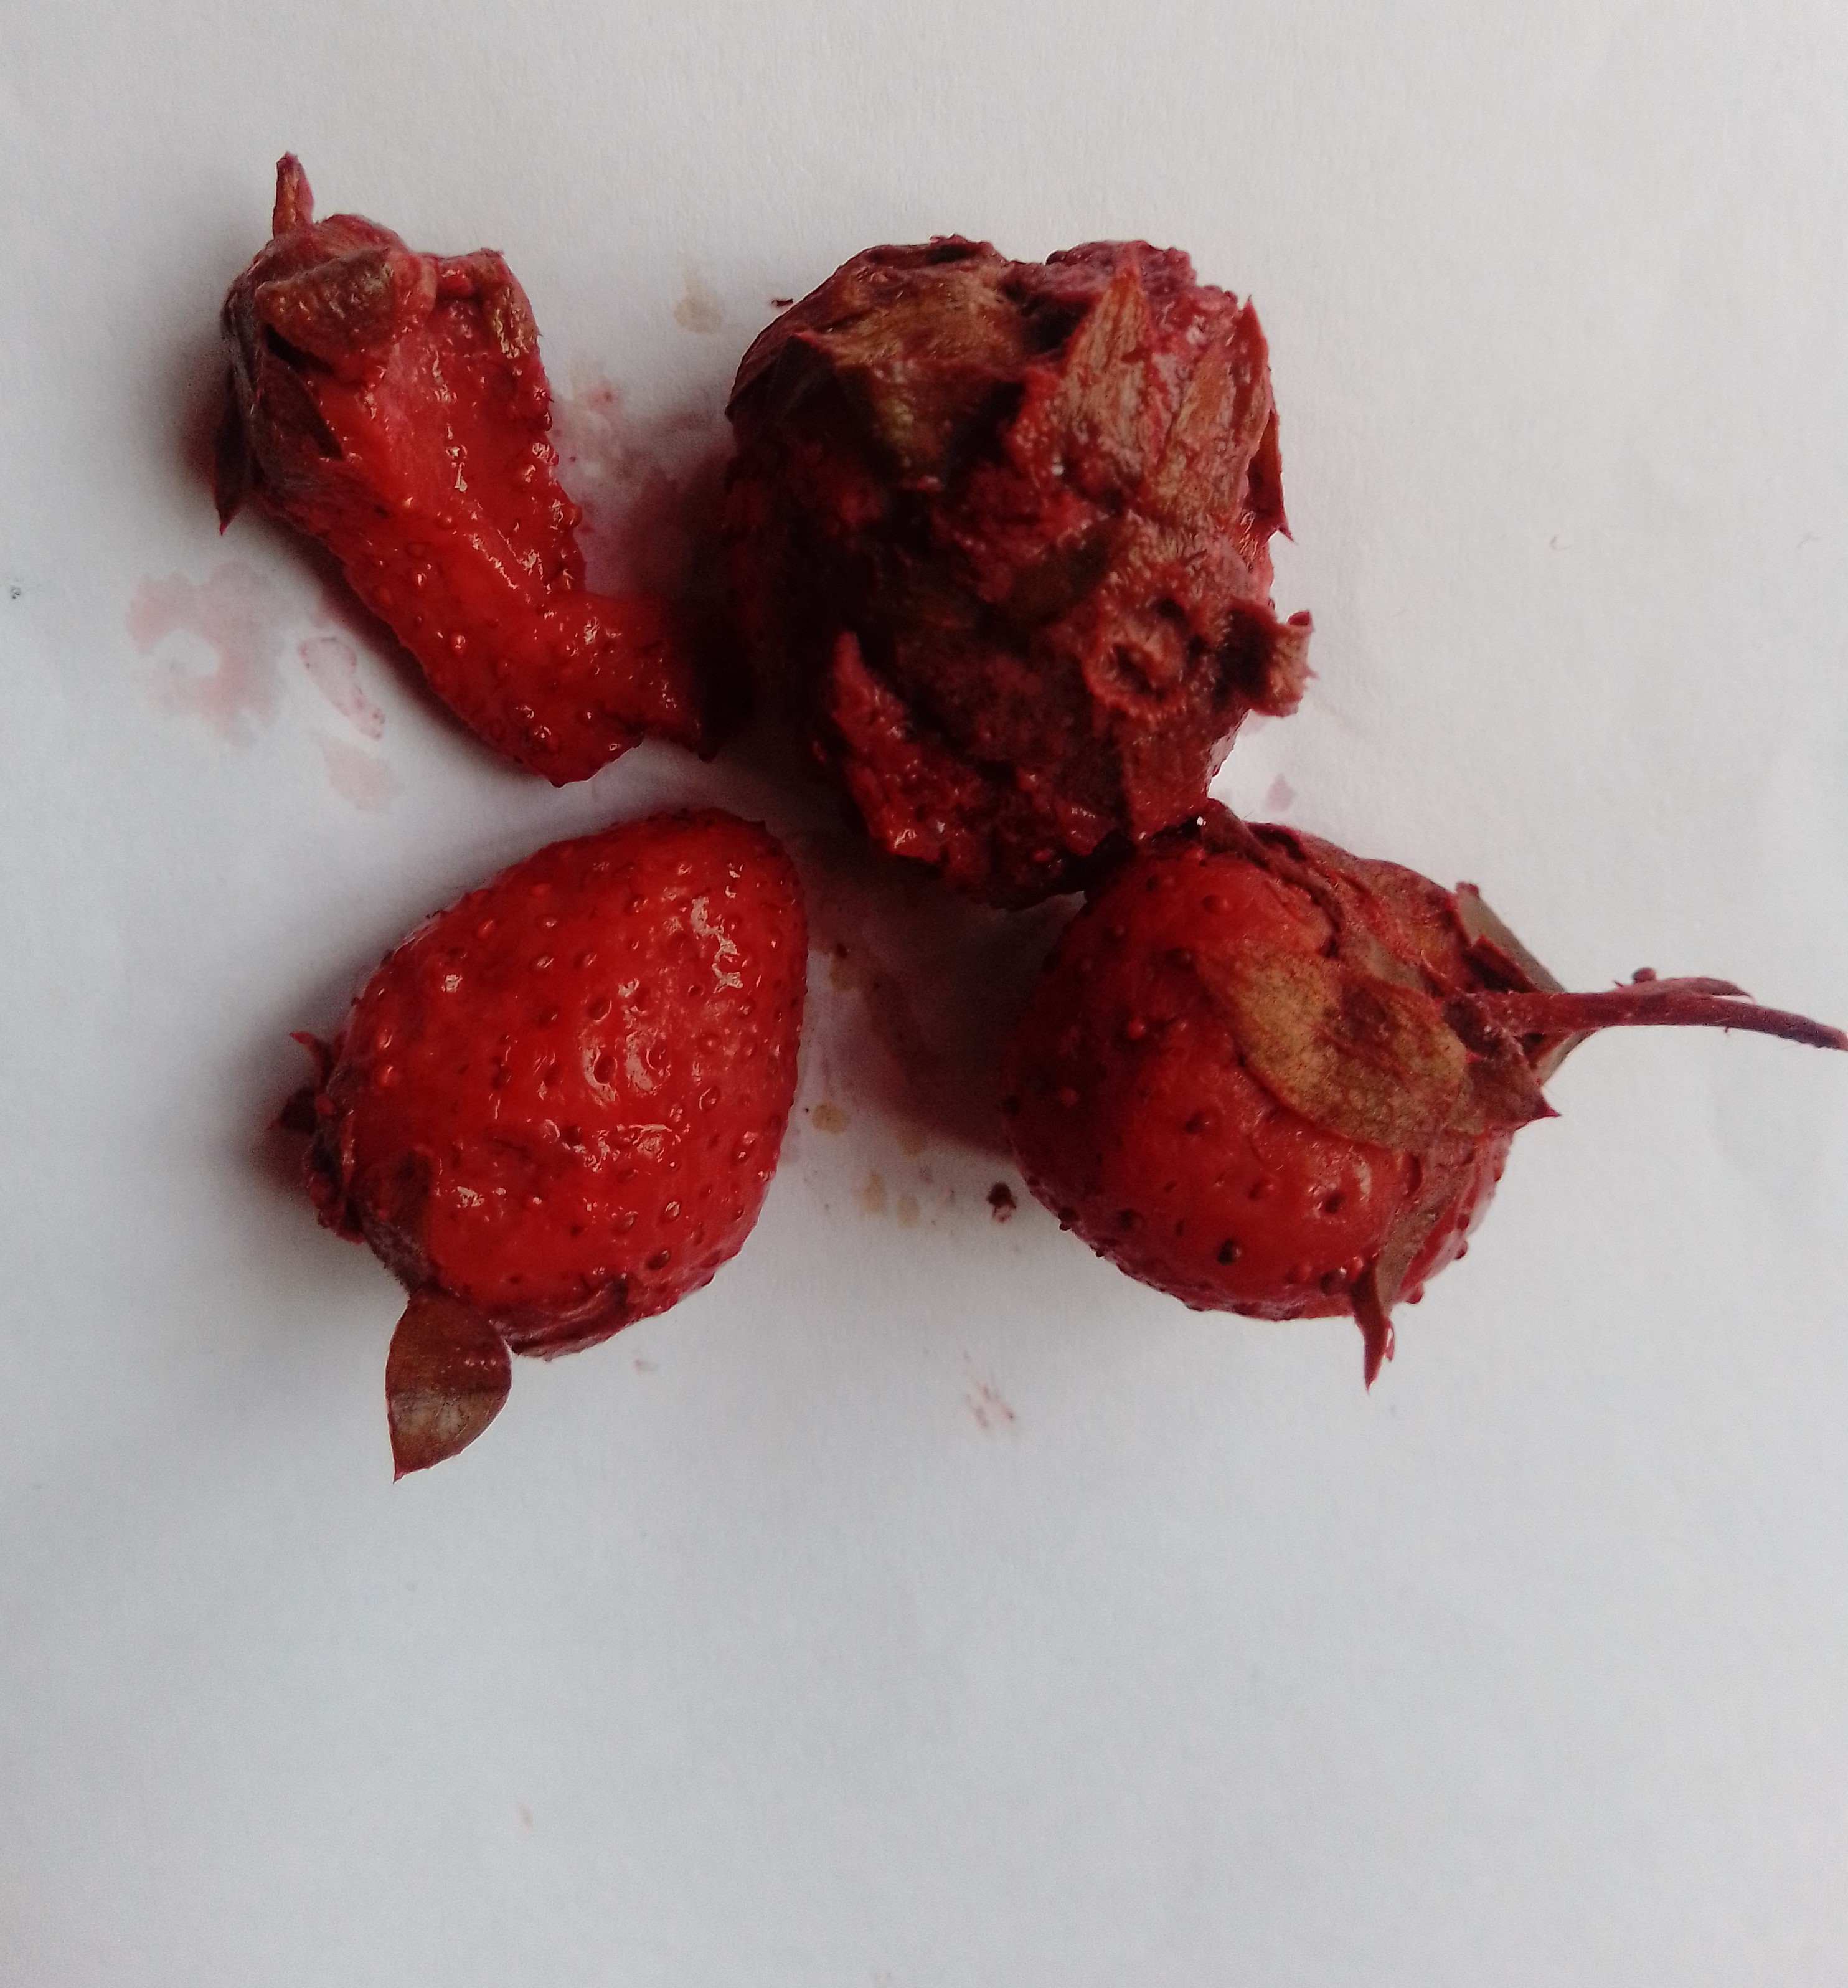
Fruit: strawberry
Condition: rotten